Fernanda Brito

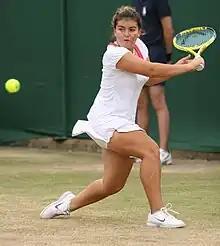
Fernanda Brito at Wimbledon, 2010

She had a career-high WTA rankings of 274 in singles and 380 in doubles. In her career, Brito won 30 singles titles and 34 doubles titles on tournaments of the ITF Circuit. Her last professional match was in November 2021.